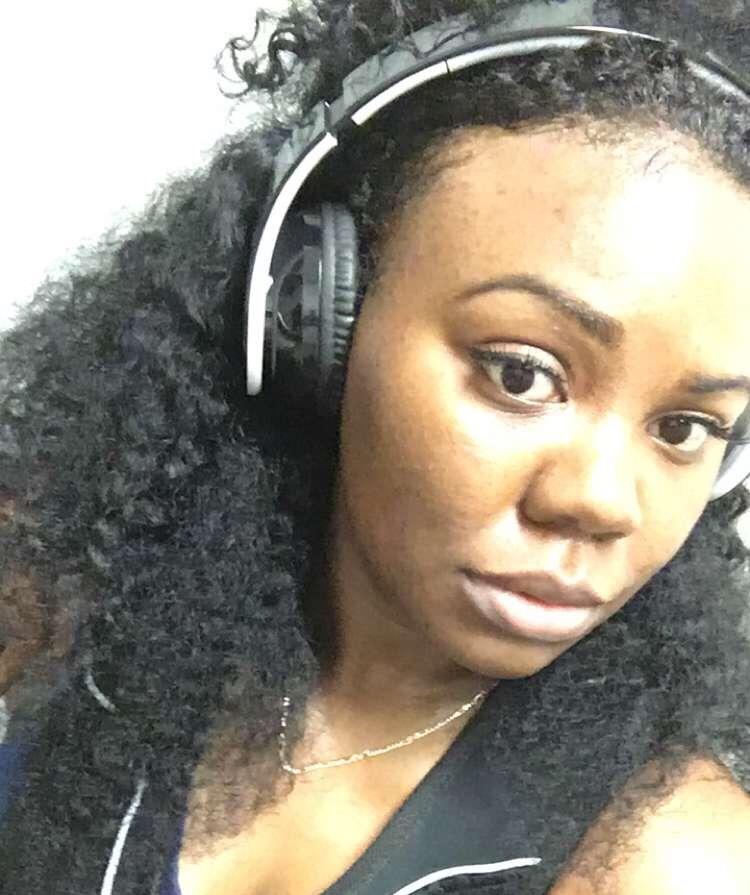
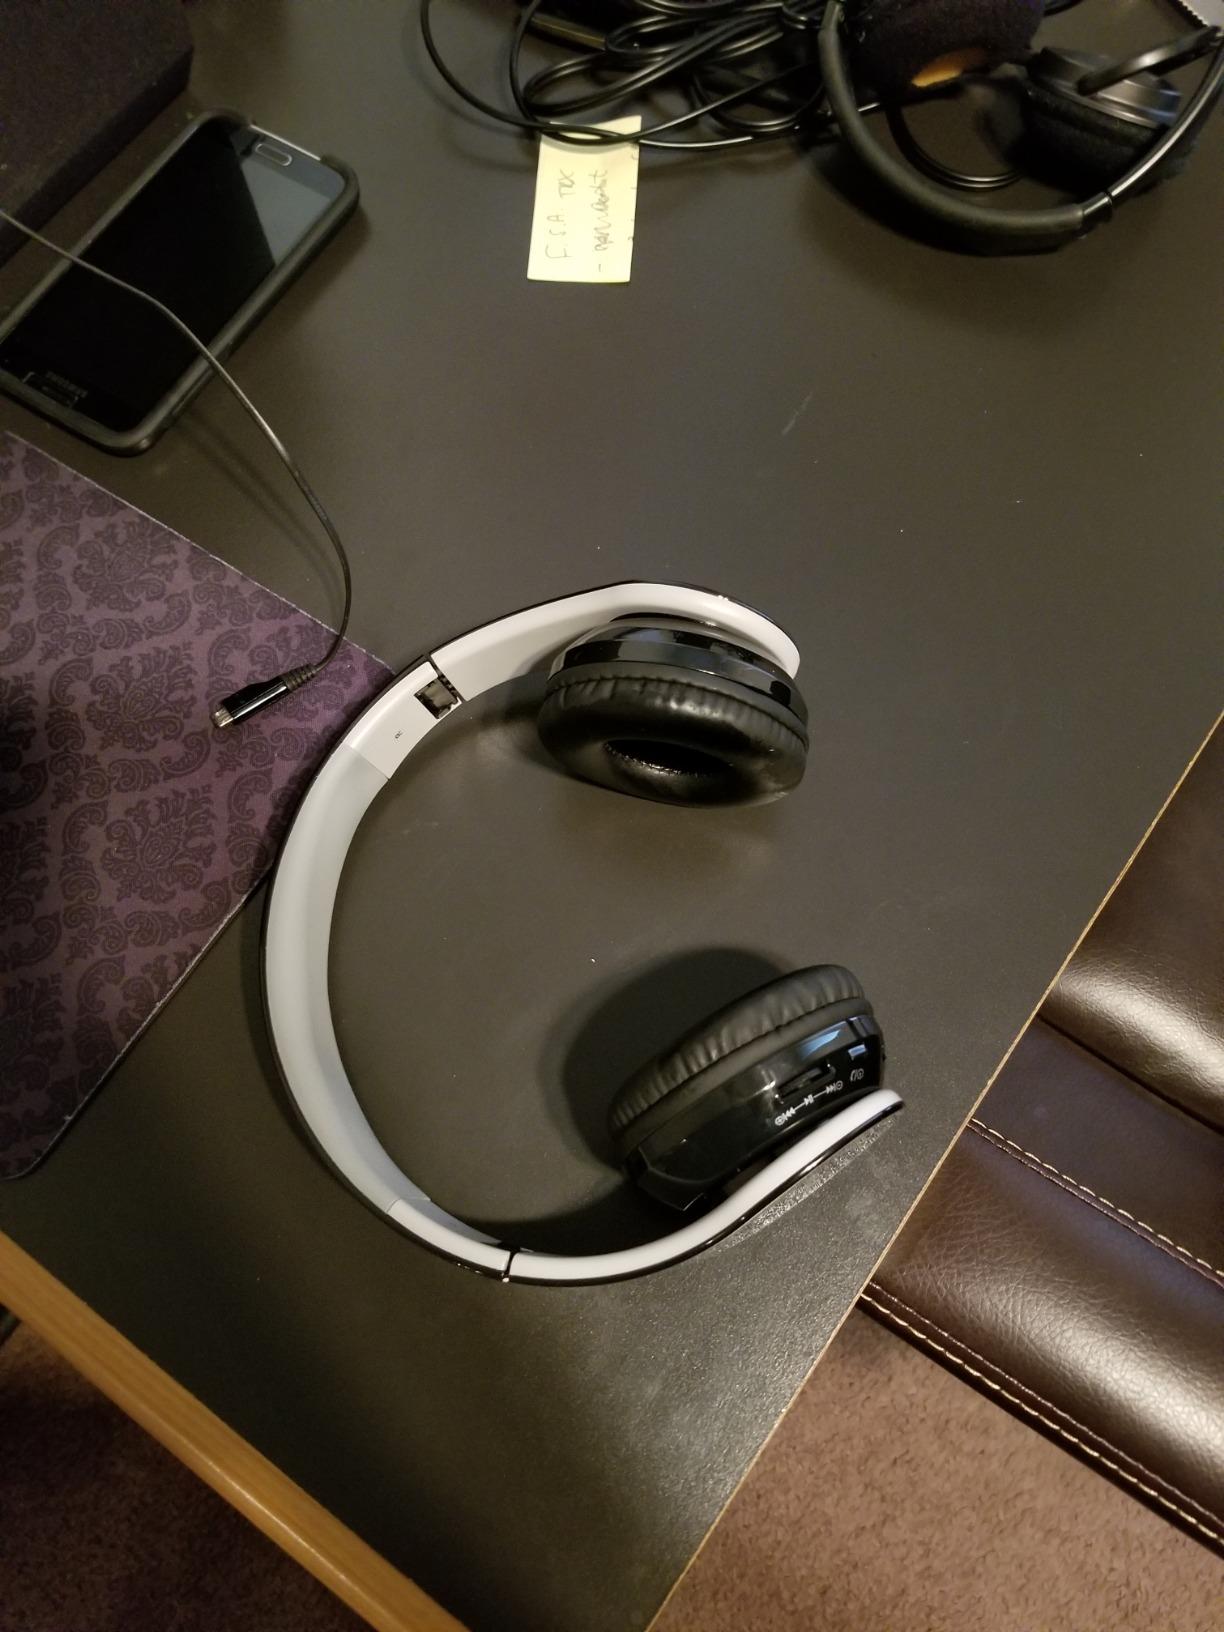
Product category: headphones
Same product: yes